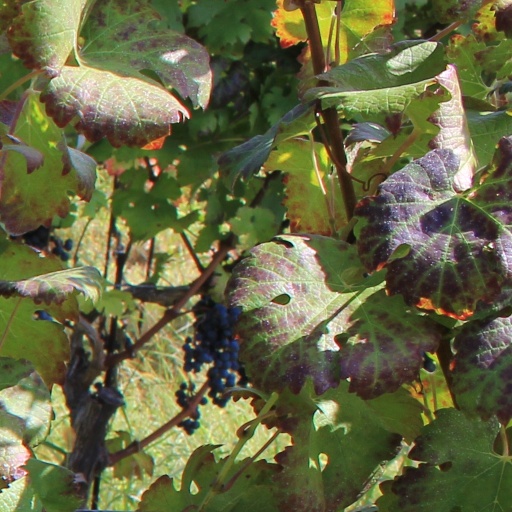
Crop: grape